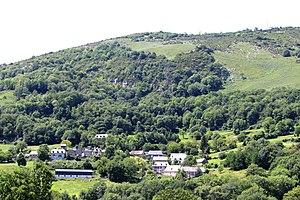
Jarret (Hautes-Pyrénées)
Jarret est une commune française située dans le département des Hautes-Pyrénées, en région Occitanie.